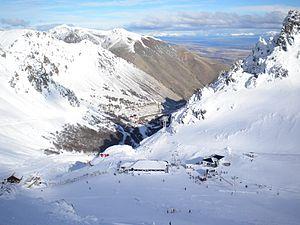
La Hoya est une station de sports d'hiver d'Argentine. Elle est située à 13 km de la ville de Esquel, dans la province de Chubut.